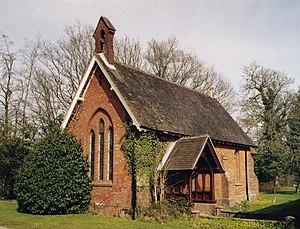
Ashurst est un village du district de New Forest dans le Hampshire, en Angleterre. Avec le hameau de Colbury, il fait partie de la paroisse Ashurst et Colbury.